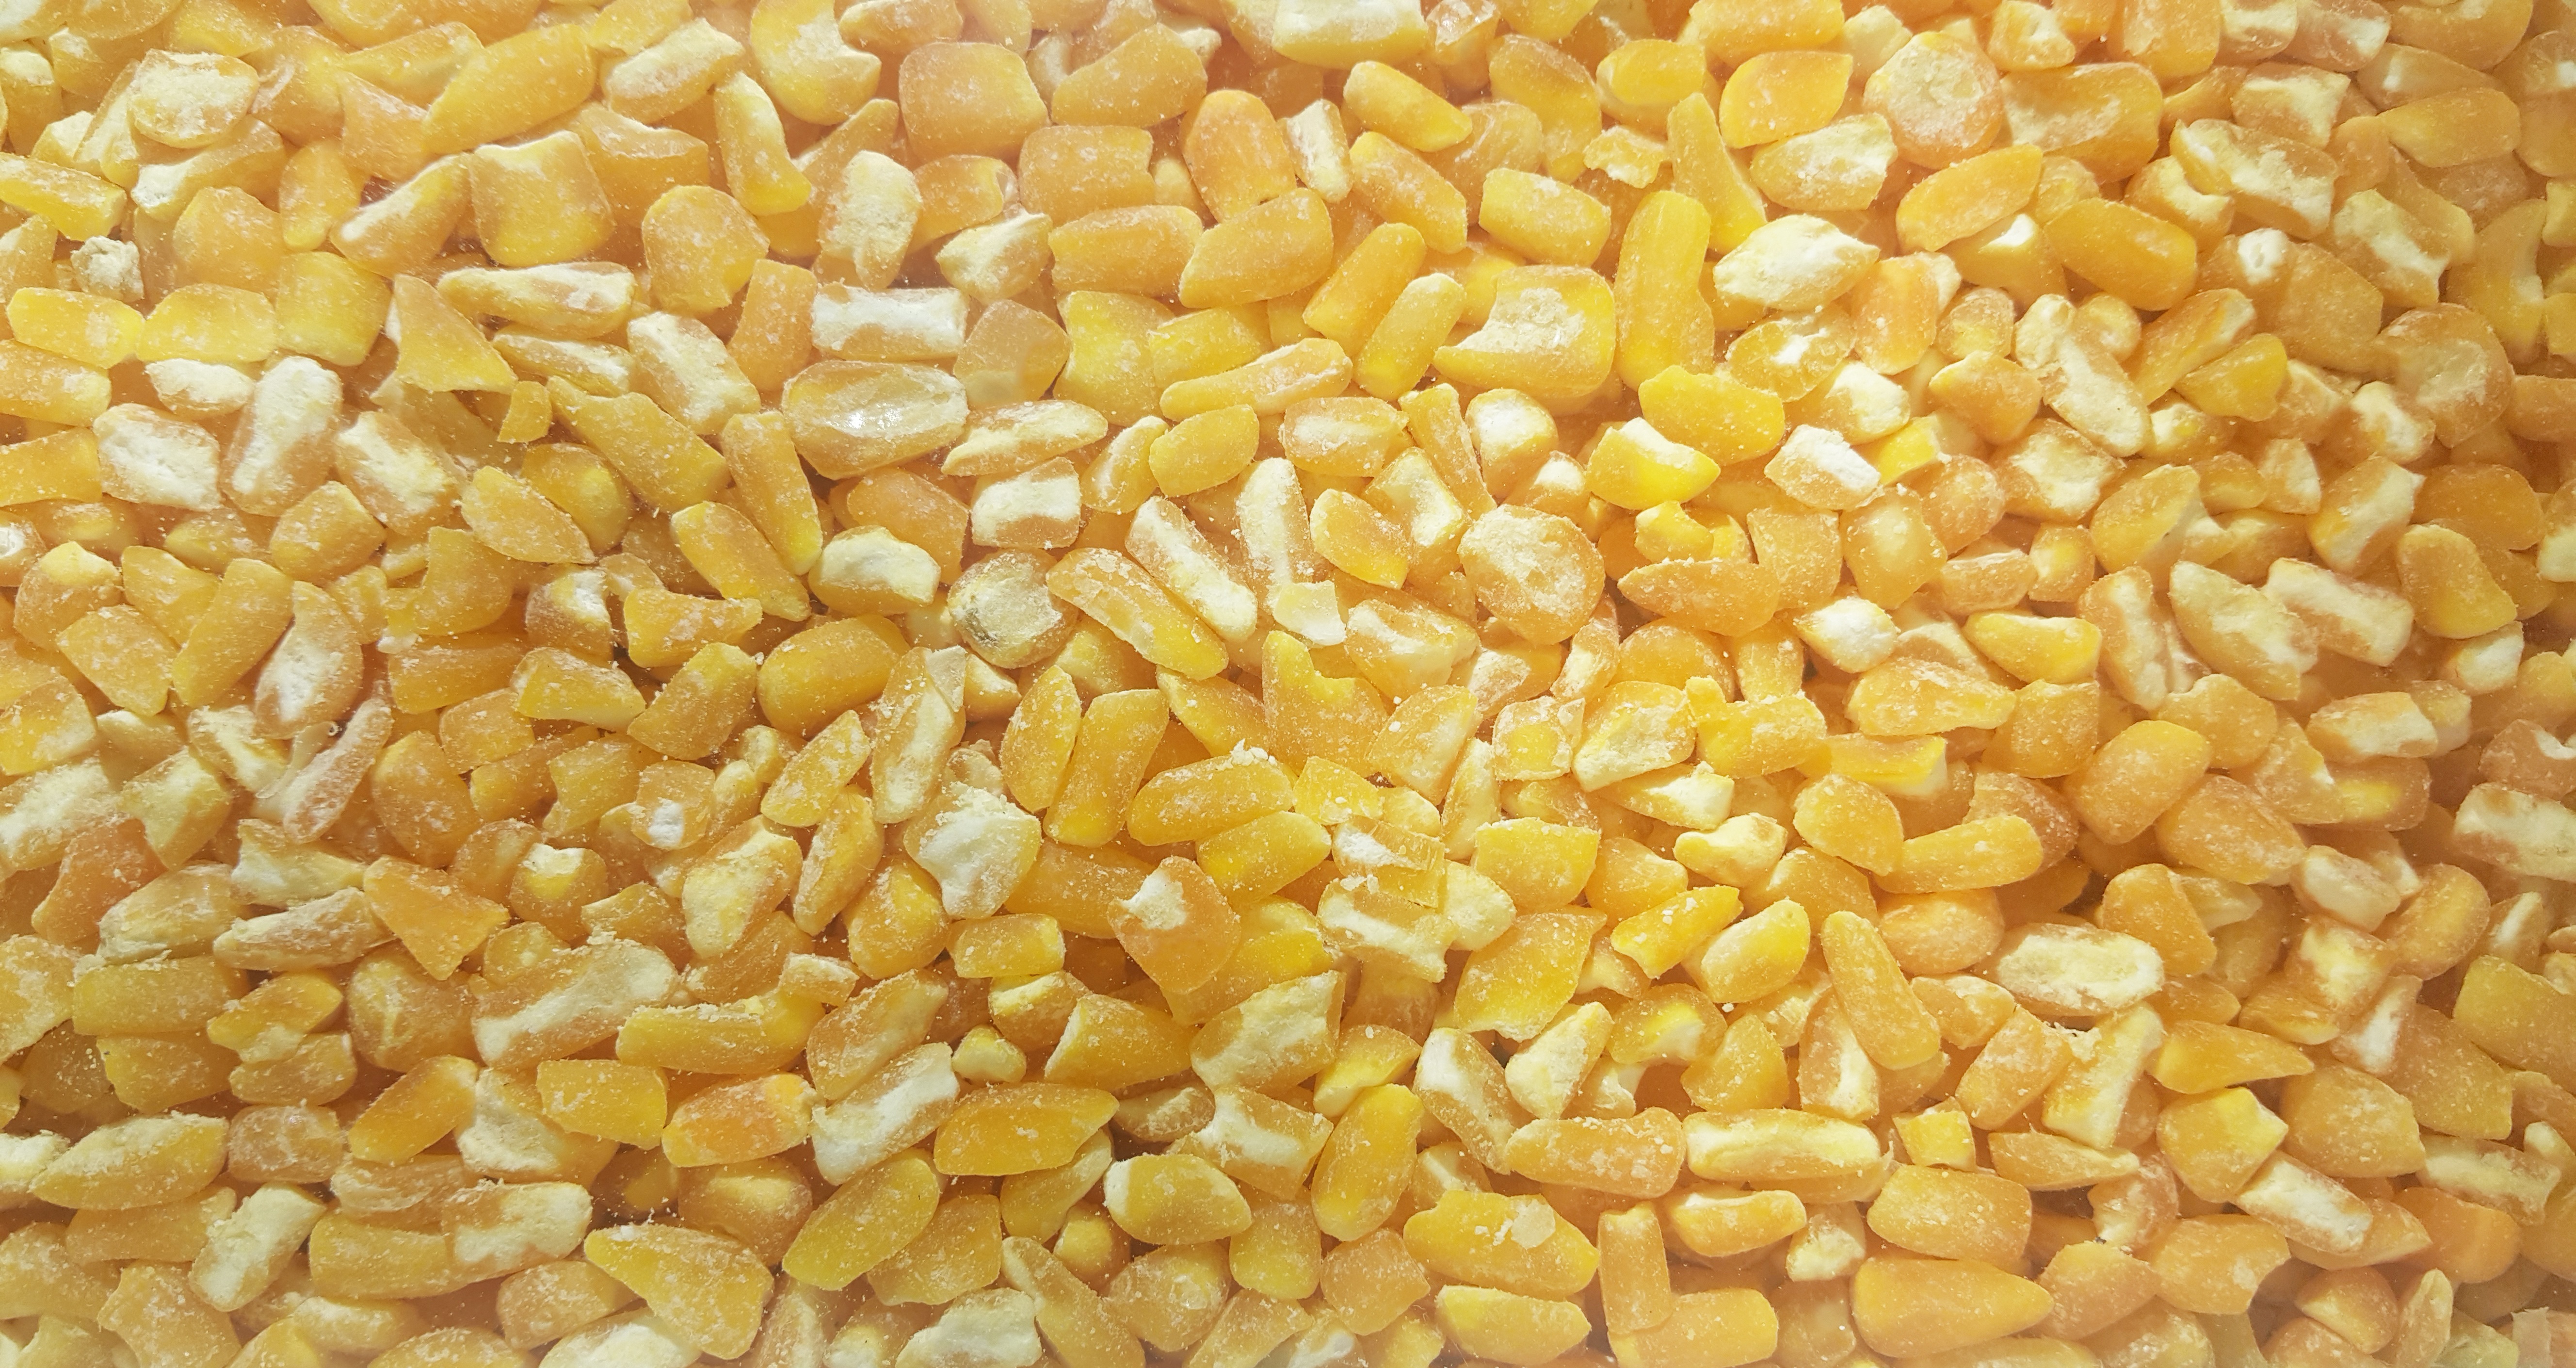
plant, texture, dish, food, produce, crop, corn, agriculture, cereal, sweet corn, vegetarian food, grains, corn kernels, grass family, whole grain, yellow grains, hominy